Illinois Central 2300, 2400, 2500 and 2600 Classes

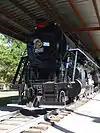
No. 2500 on static display at Fairview Park in Centralia, Illinois

No. 2500 was built in 1921 by Lima as 2-10-2 no. 2953 and is on static display at the Fairview Park in Centralia, Illinois.